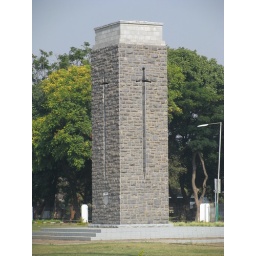
Een bijzonder monument in Lusaka, Zambia, voor hen die in de oorlogen het leven lieten voor Noord-Rhodesia (het huidige Zambia).